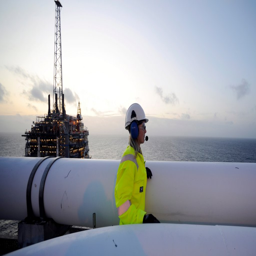
picture of a woman walking besides the pipes at the platform